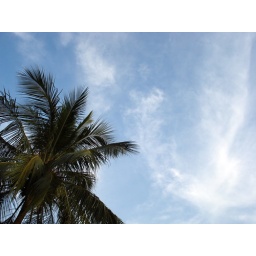
Coconut tree in the backdrop of blue sky